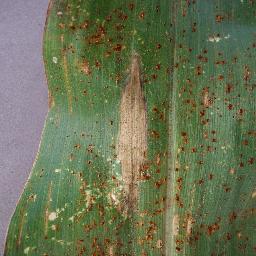
Label: Corn___Northern_Leaf_Blight